Wieringen

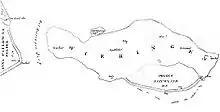
An 1849 map of the island of Wieringen

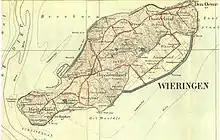
A 1909 map of the island of Wieringen

In 1798 when the Batavian Republic formed, the province of Holland and West Friesland was divided, and Wieringen fell under the département of Texel (from the Vlie to the Rhine). In 1807 under Napoleon, the province was subdivided into two separate provinces; Amstelland and Maasland, but this organization ended in 1814. In 1815 Wieringen became a part of the province of Holland, and the new province of North Holland in 1840, where it remains.